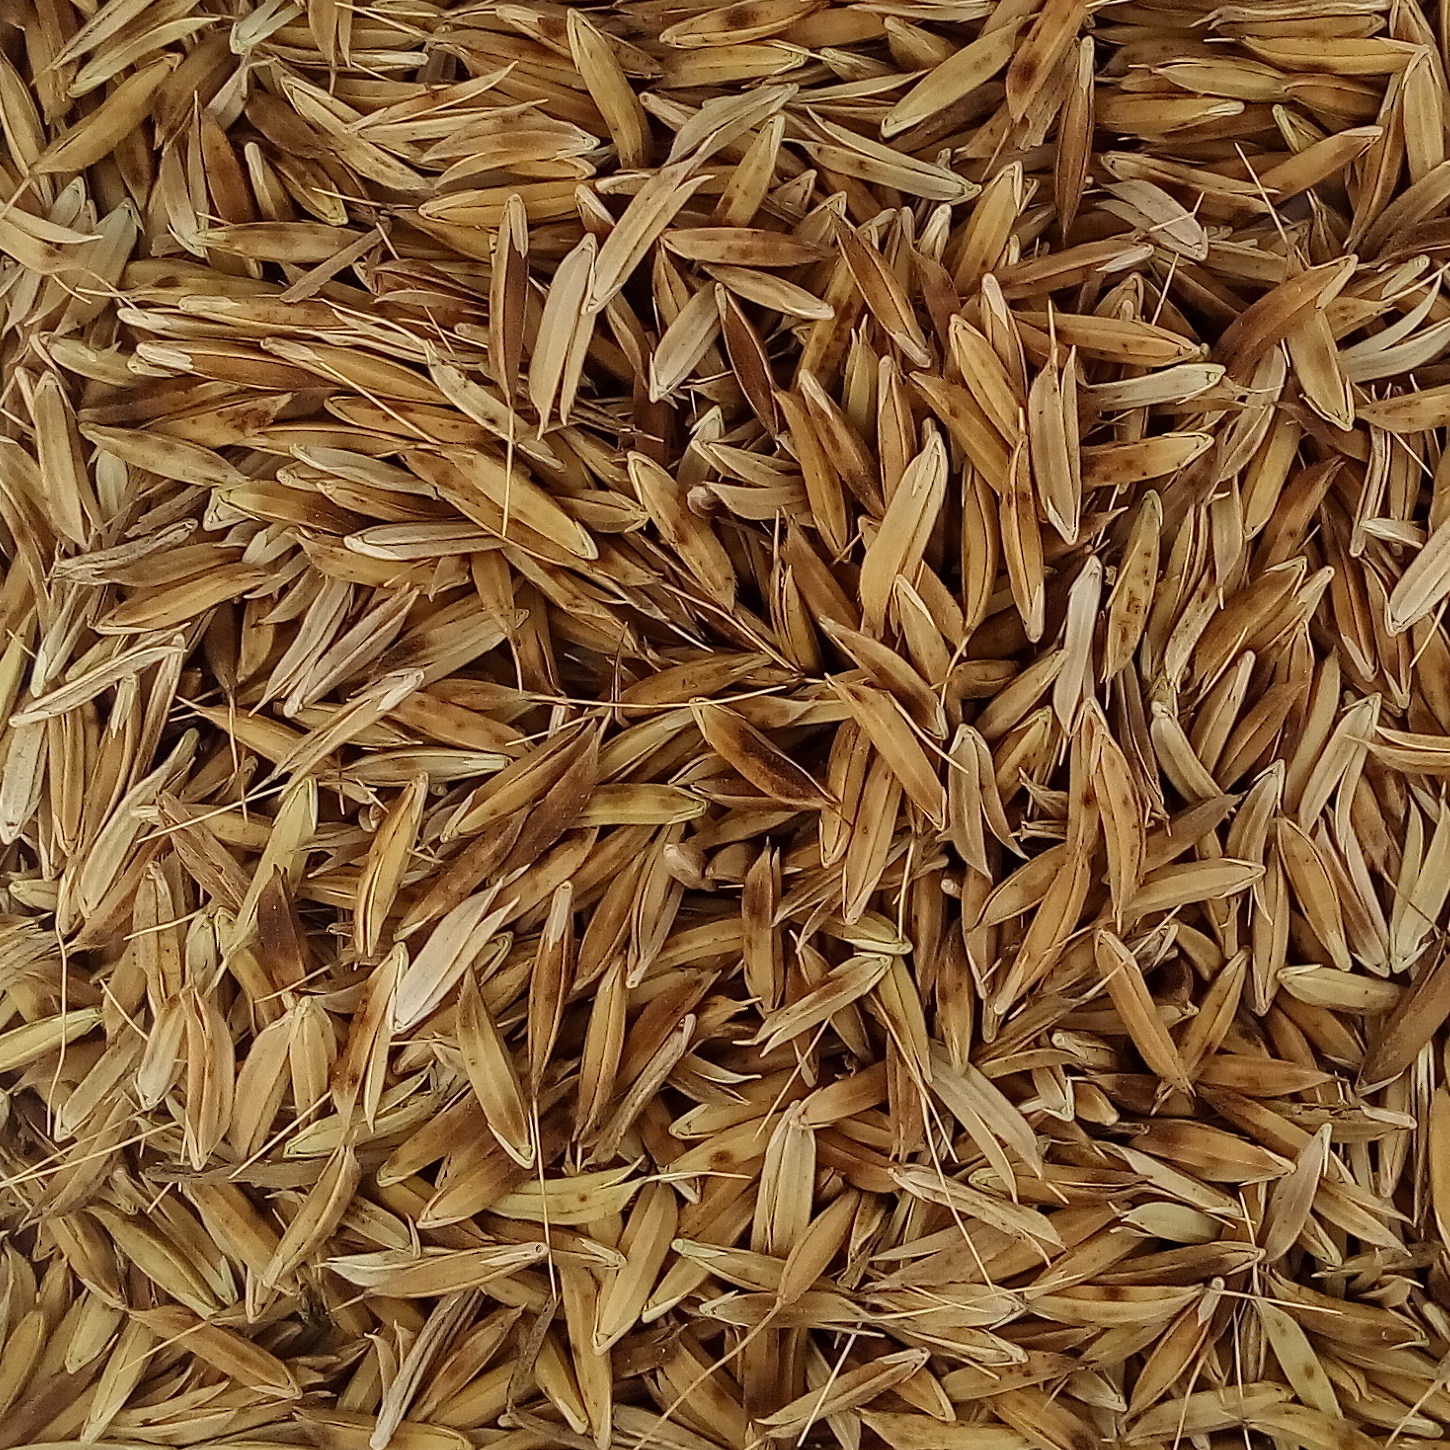
Rice seed variety: DHBT_3